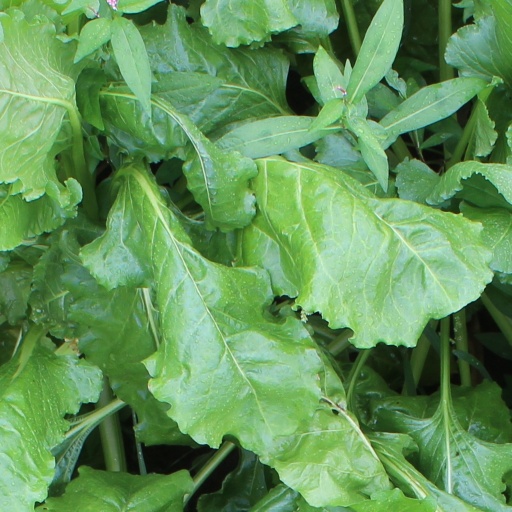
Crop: sugar beet